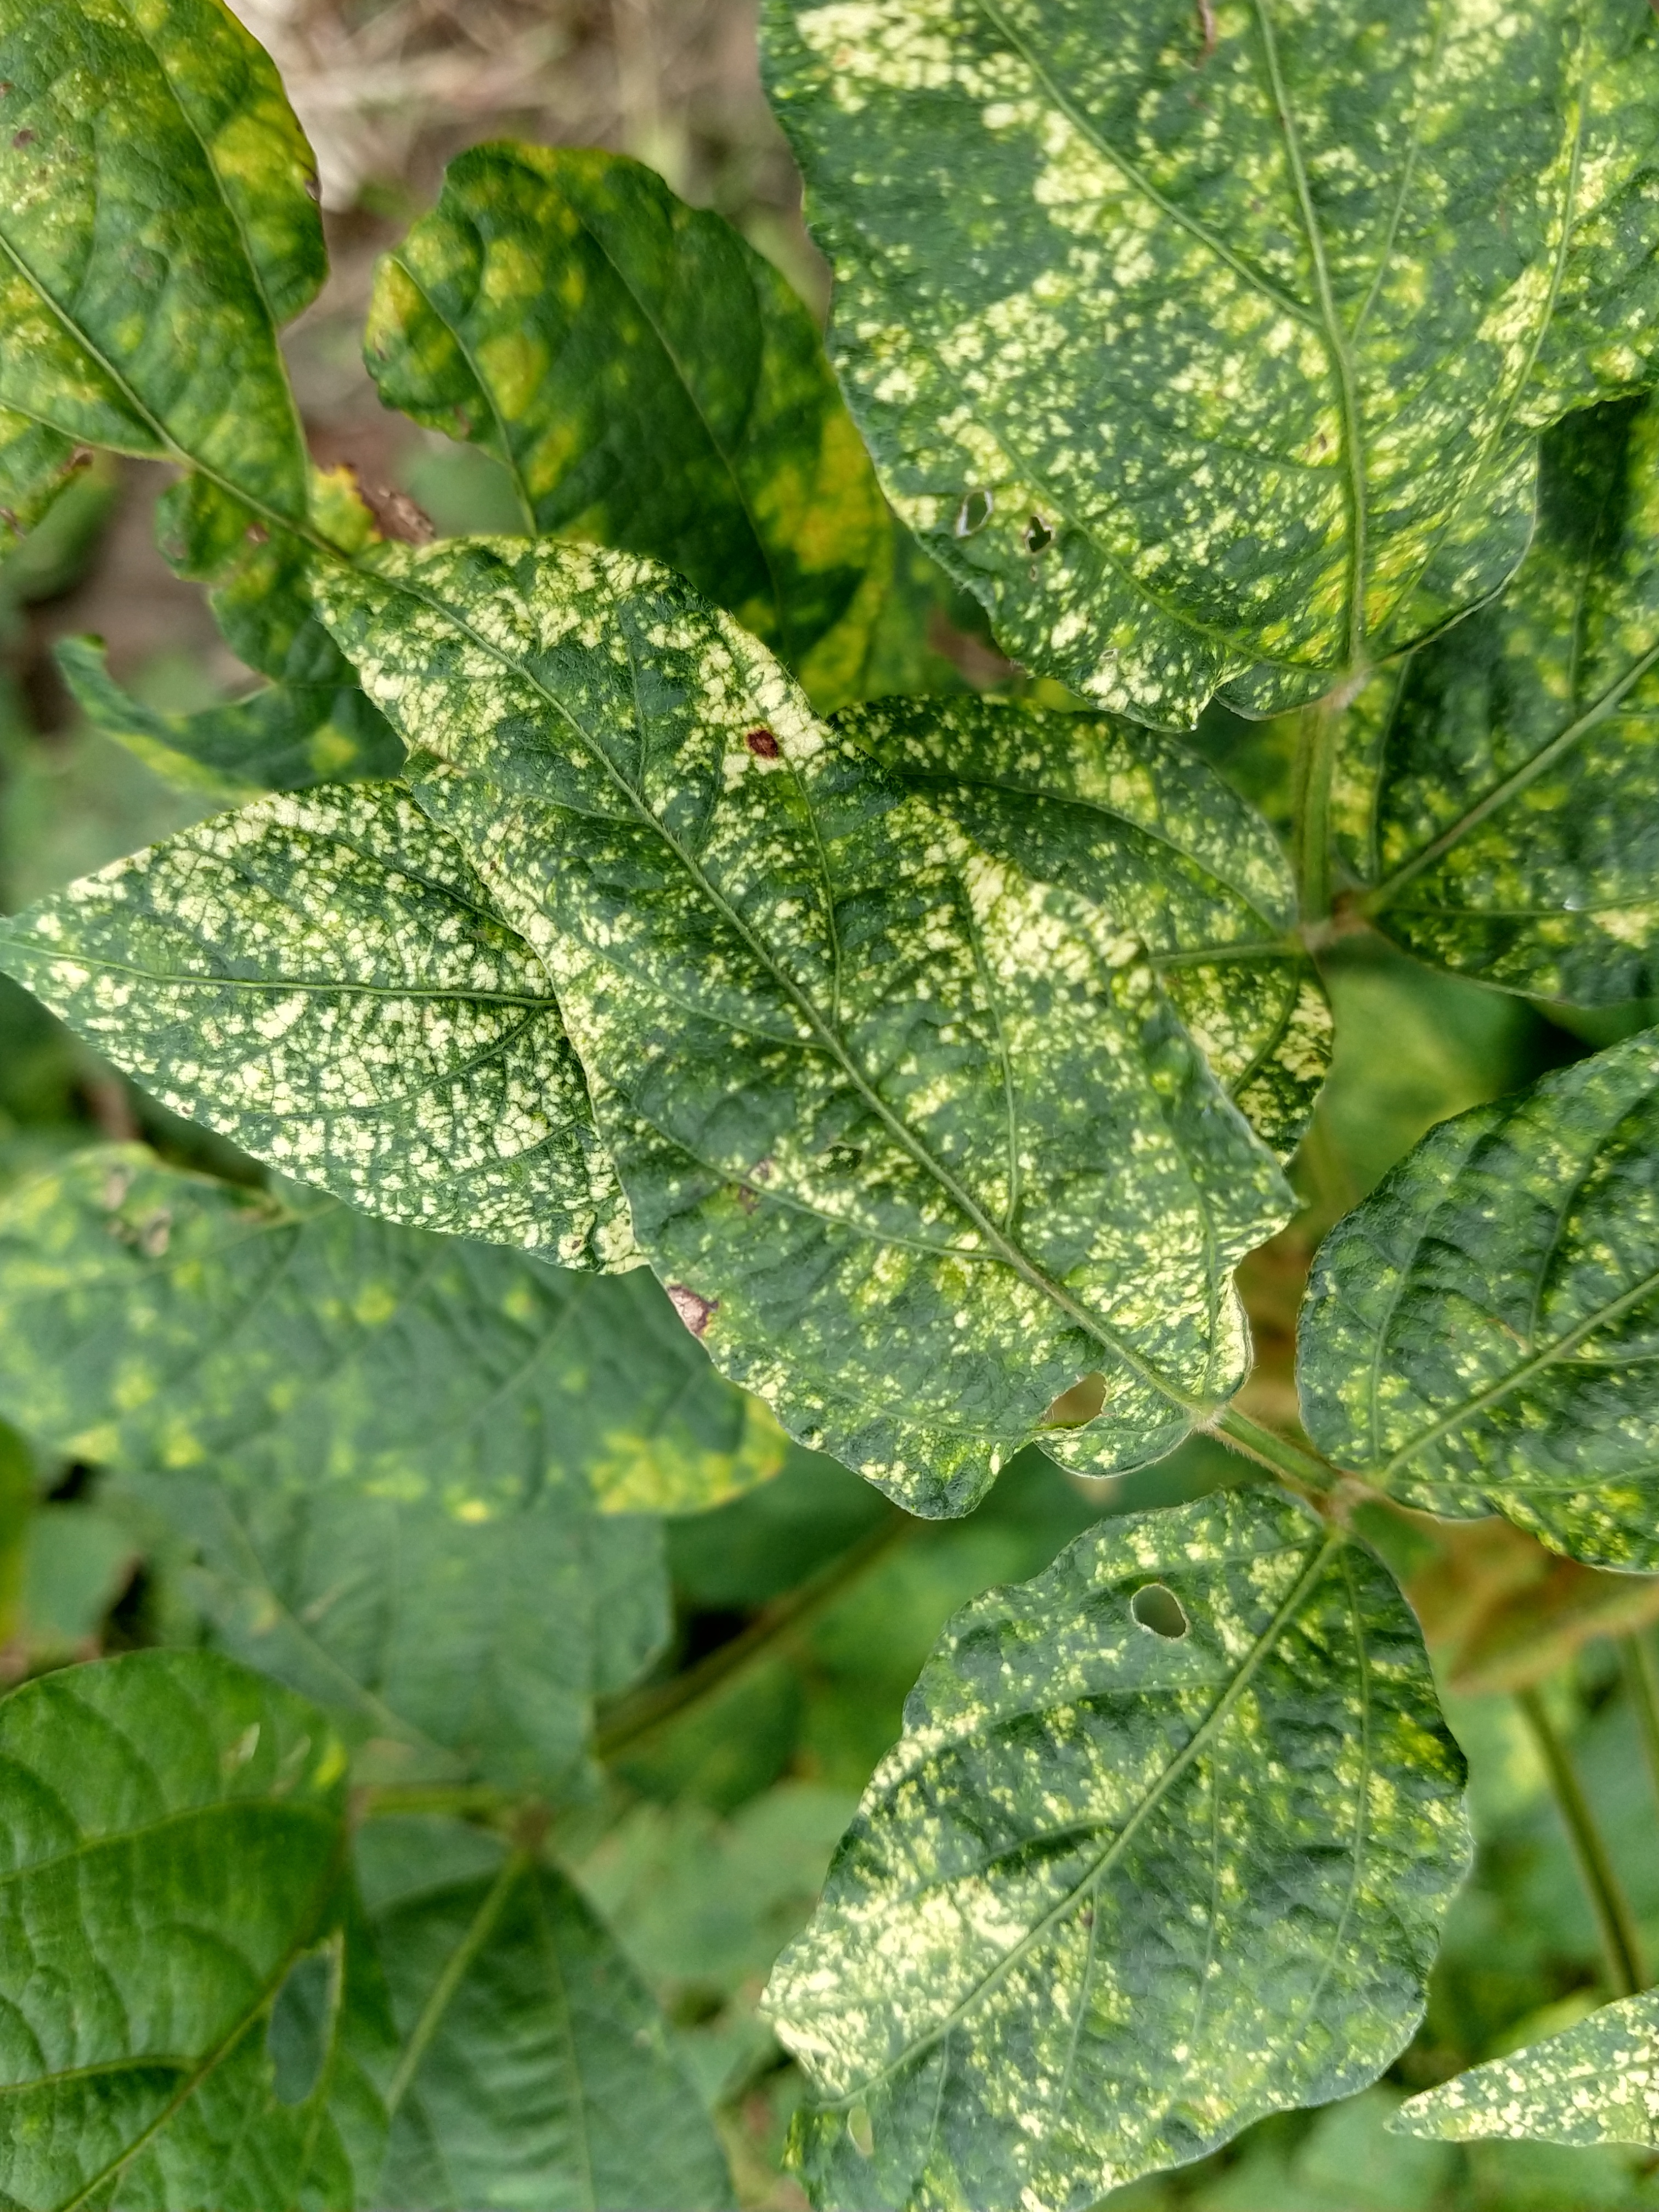
Label: Disease